Craig Barrett (chief executive)

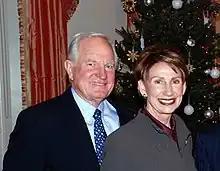
Craig and Barbara Barrett at the U.S. Embassy in Helsinki, Christmas 2008

Barret is married to Barbara McConnell Barrett, who was the United States Ambassador to Finland from 2008 to 2009. She was the Secretary of the Air Force under the Trump administration.